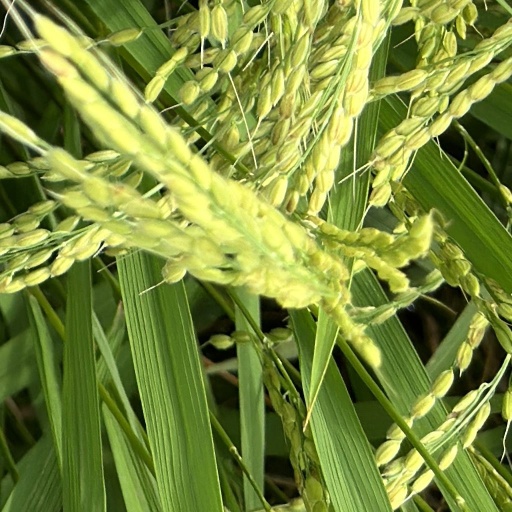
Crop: rice